Majid Naficy

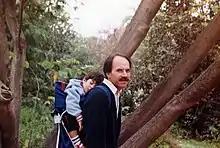

In the next collection, published in 1991, called "Poems of Venice", the reader finds different aspects of life at Venice Beach, where Majid lived for seven years. A turning-point in this long journey from the realm of self-denial to acceptance and adjustment is when he wrote a long poem on January 12, 1994, called "Ah, Los Angeles". It starts with these lines: